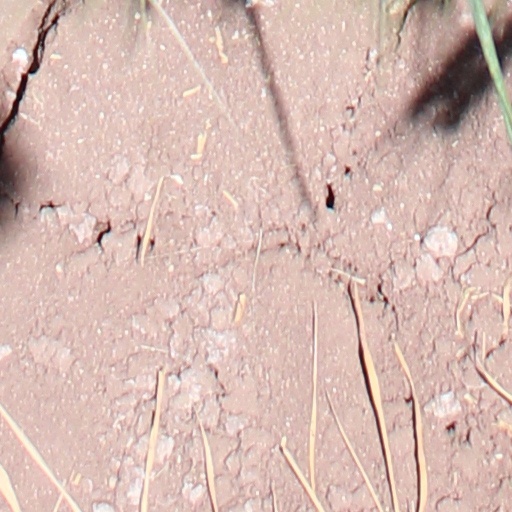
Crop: wheat